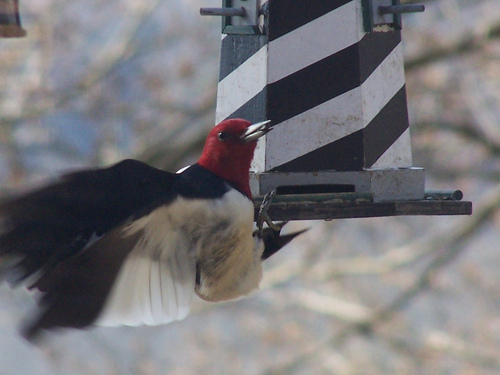
this bird has a white body, red head, and black wings.
this bird has a red head with a black back and white breast
this colorful bird has a bright red head, nape and neck, black wings, and a white under belly with a small pointed grey beak.
the head is a maroon red, the breast and belly is covered with fluffy white feathers, and the wings are black from the top, and white from the bottom.
this is a white bird with a black wing and a red head.
a bird with a red head, white chest, and black wings.
this bird has wings that are black and has a white belly and red head
this bird has wings that are black and has a white belly and a red head
this bird is red with black and has a long, pointy beak.
the bird has a red crown, tan belly and black back.
Species: Red Headed Woodpecker